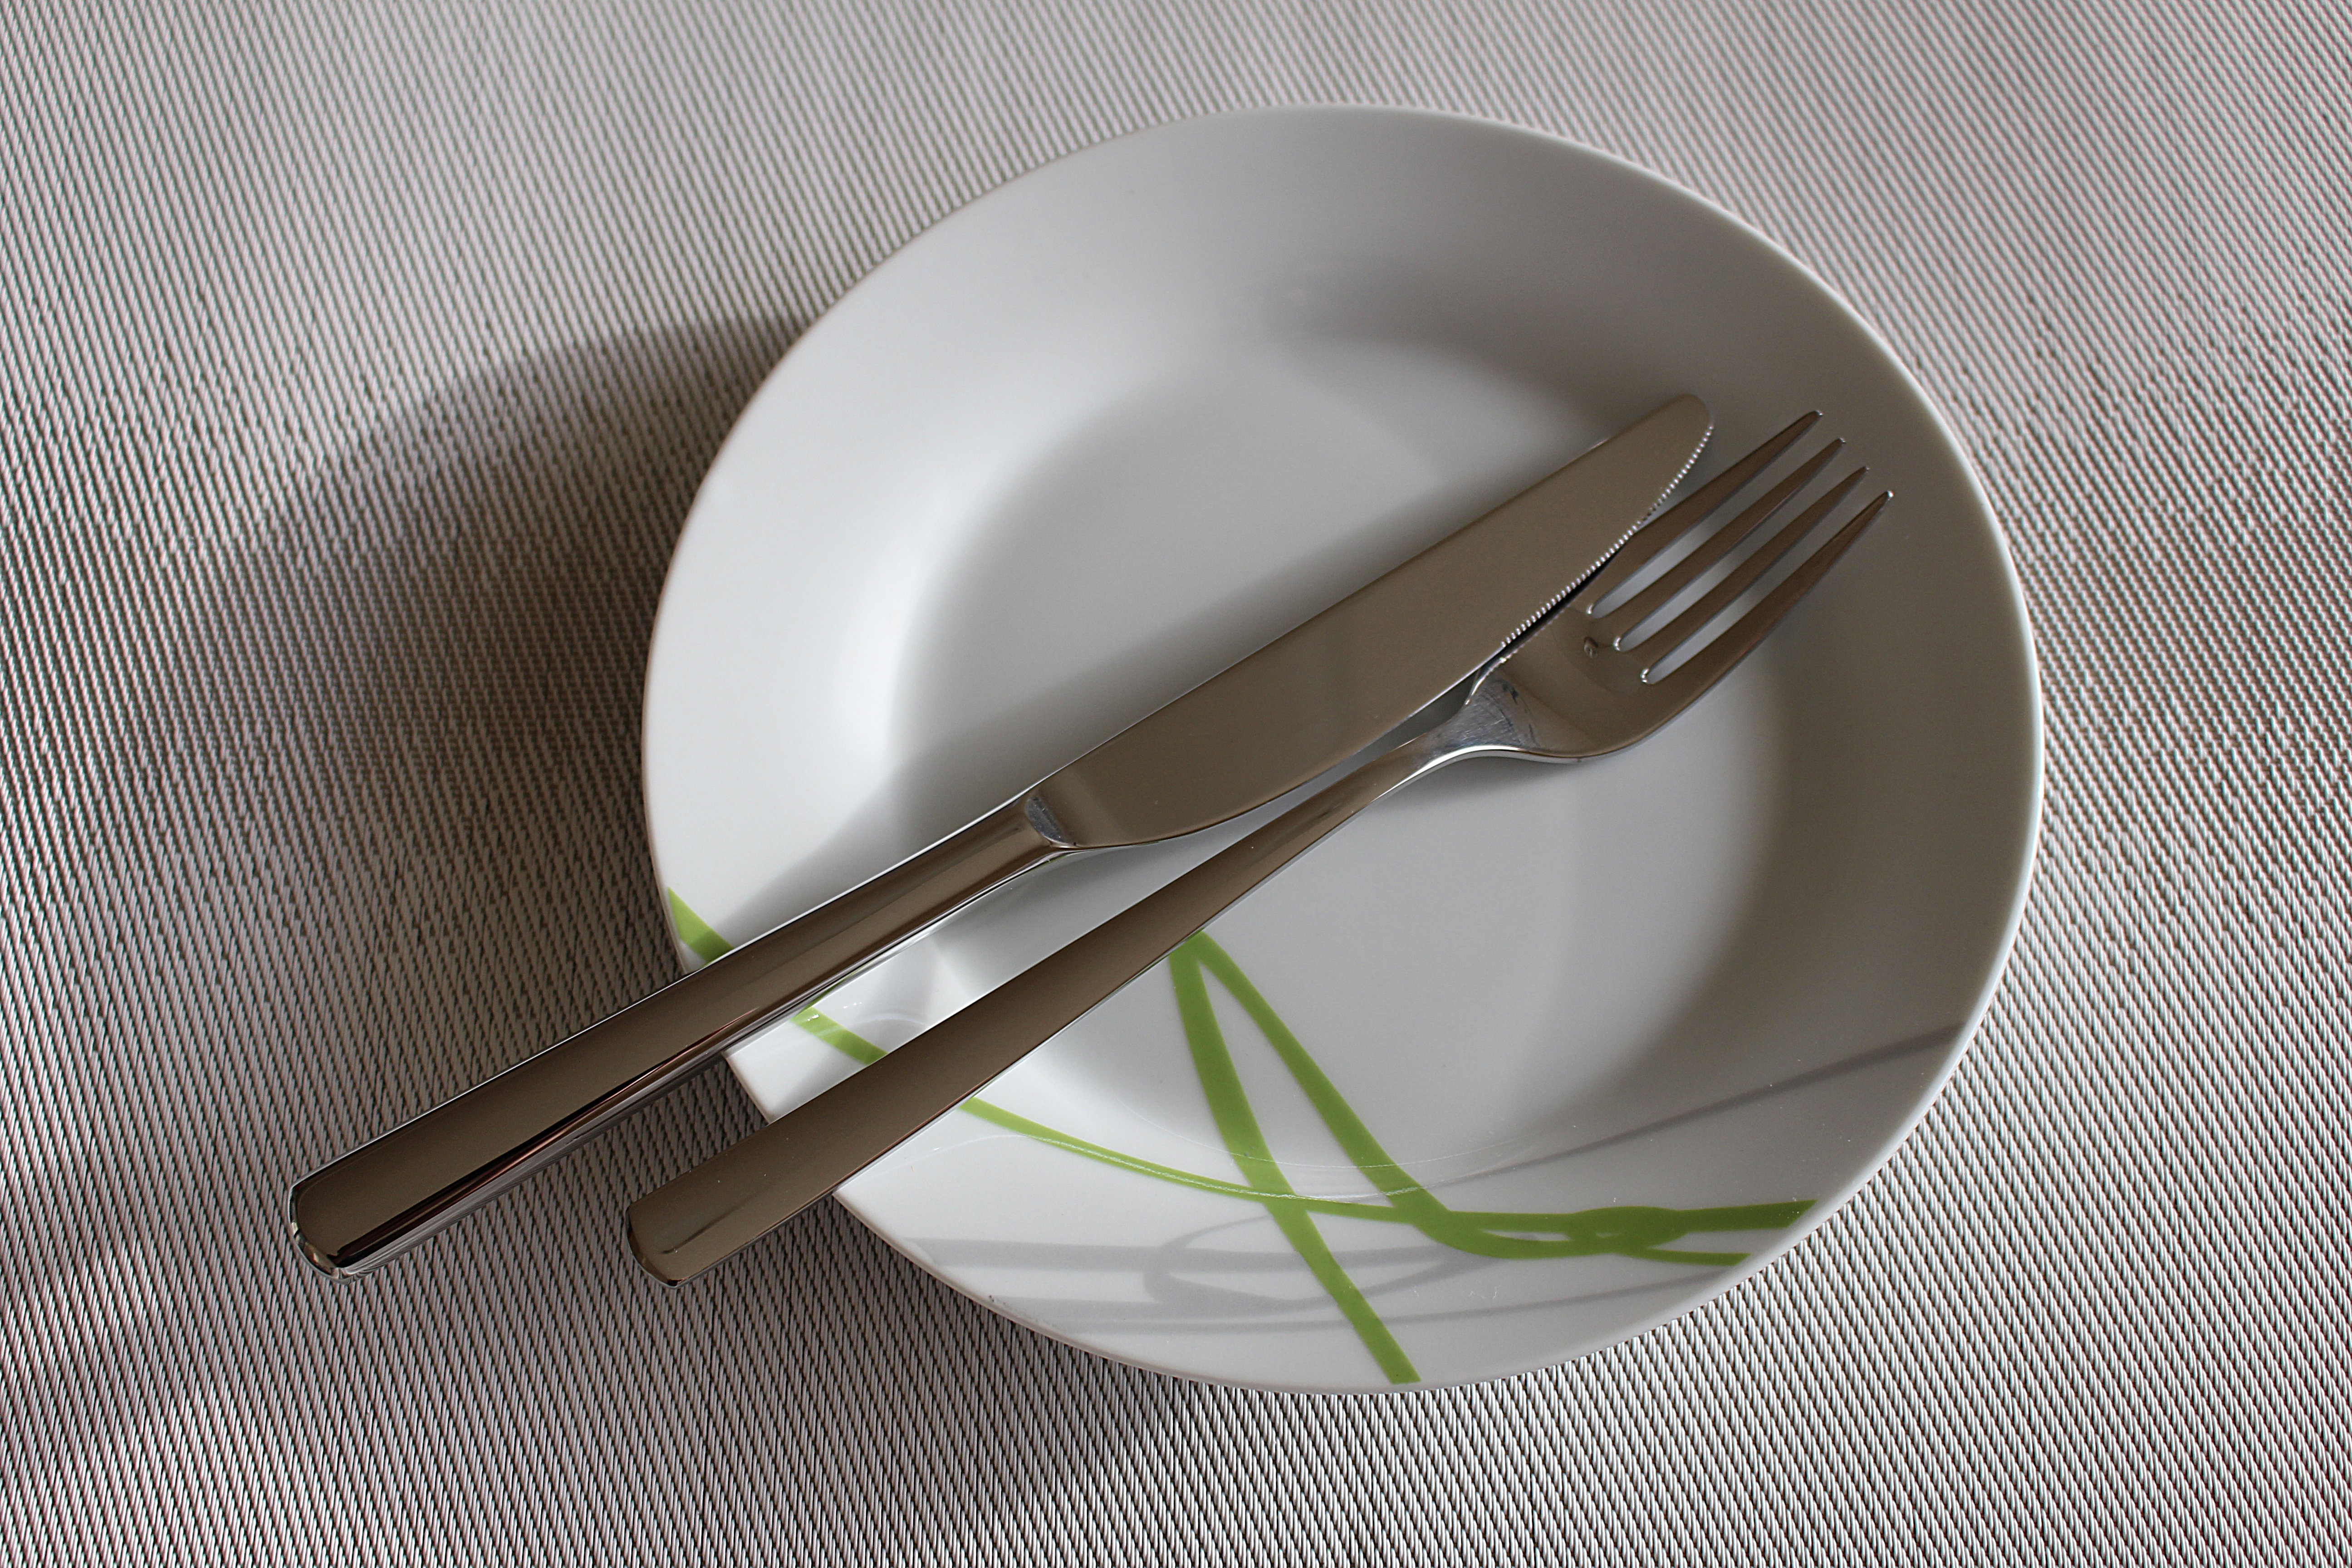
fork, cutlery, wheel, plate, furniture, lighting, knife, glasses, cover, dishware